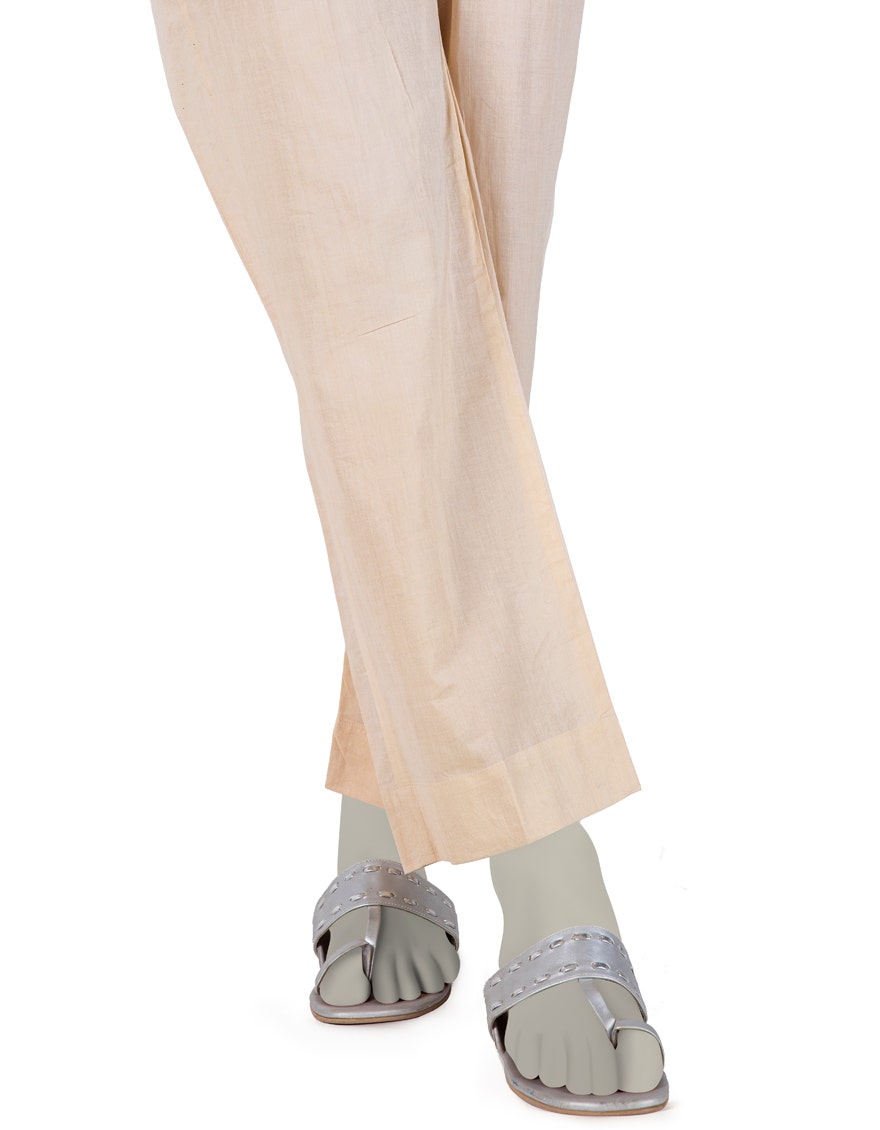
beige khadi pants